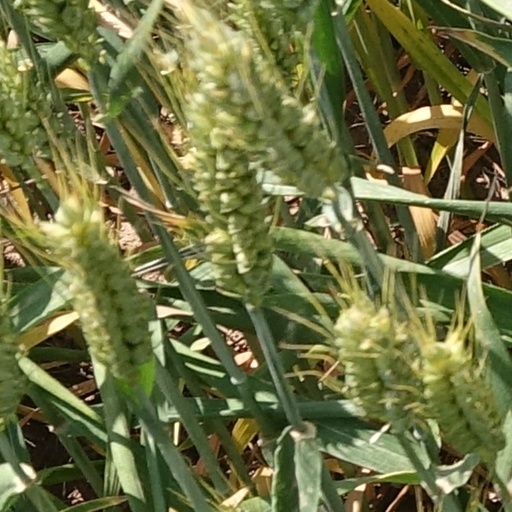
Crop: wheat